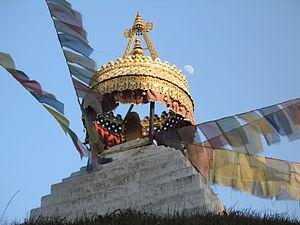
Les stupas d’Ashoka sont des monuments religieux bouddhistes érigés aux quatre points cardinaux de l’ancienne ville de Patan, sur la rive gauche du Bagmati, à hauteur de Katmandou, au Népal. Ils furent édifiés, selon une pieuse tradition, par l’empereur bouddhiste Ashoka pour y fixer les bornes de la ville de Patan. D’après les historiens, Ils dateraient plutôt du IVᵉ siècle, comme la ville de Patan.